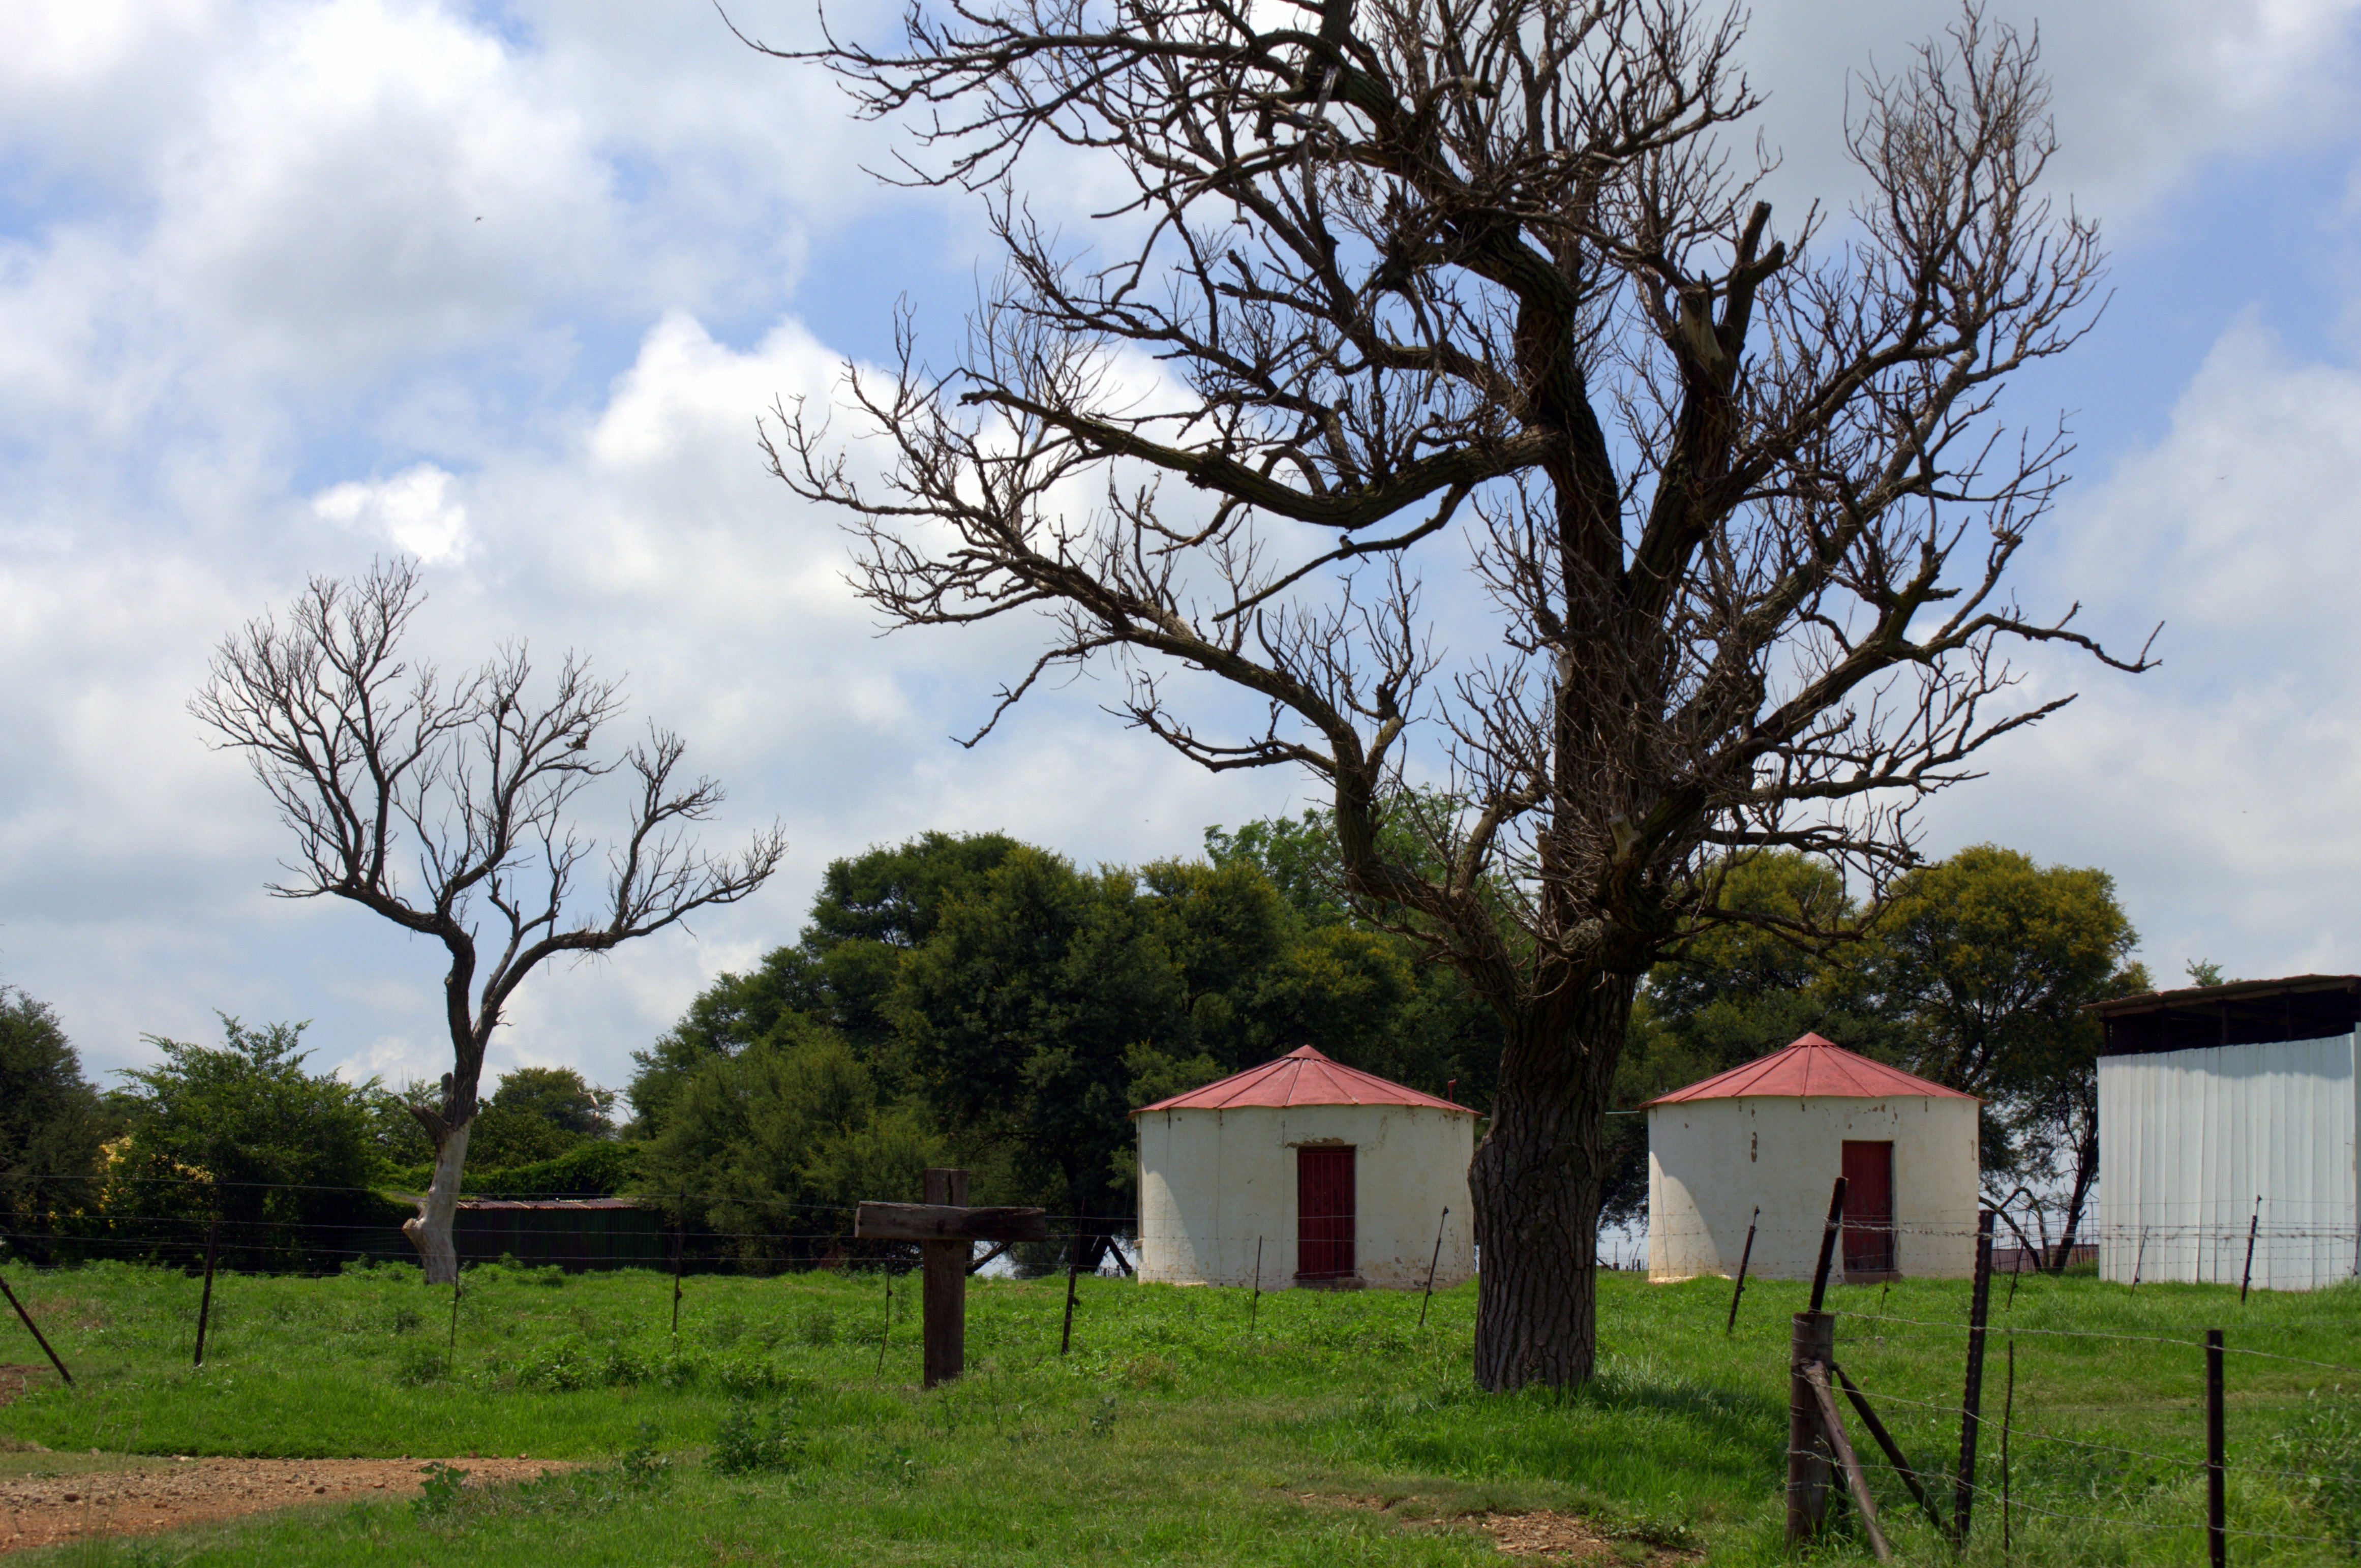
landscape, tree, grass, plant, farm, countryside, flower, farming, farm life, rural area, woody plant